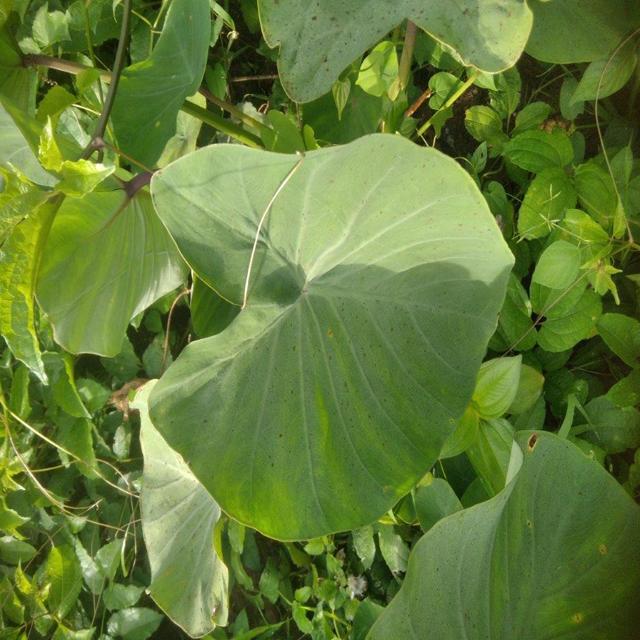
Label: Healthy